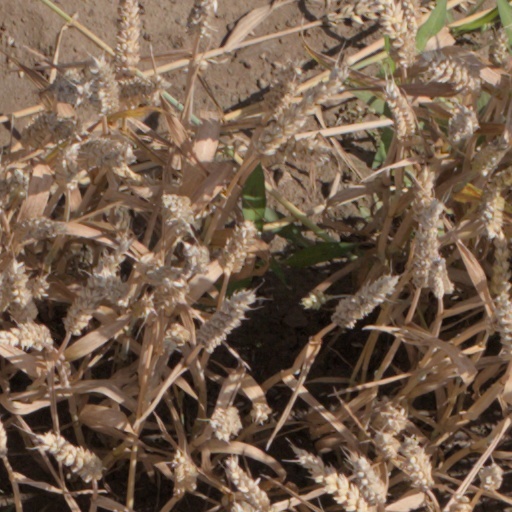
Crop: wheat